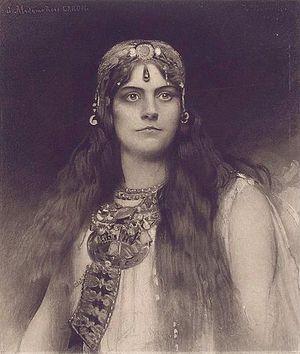
Antoine François Dezarrois, né à Mâcon le 11 septembre 1864 et mort le 6 janvier 1939 à Fontenay-aux-Roses, est un graveur au burin français.